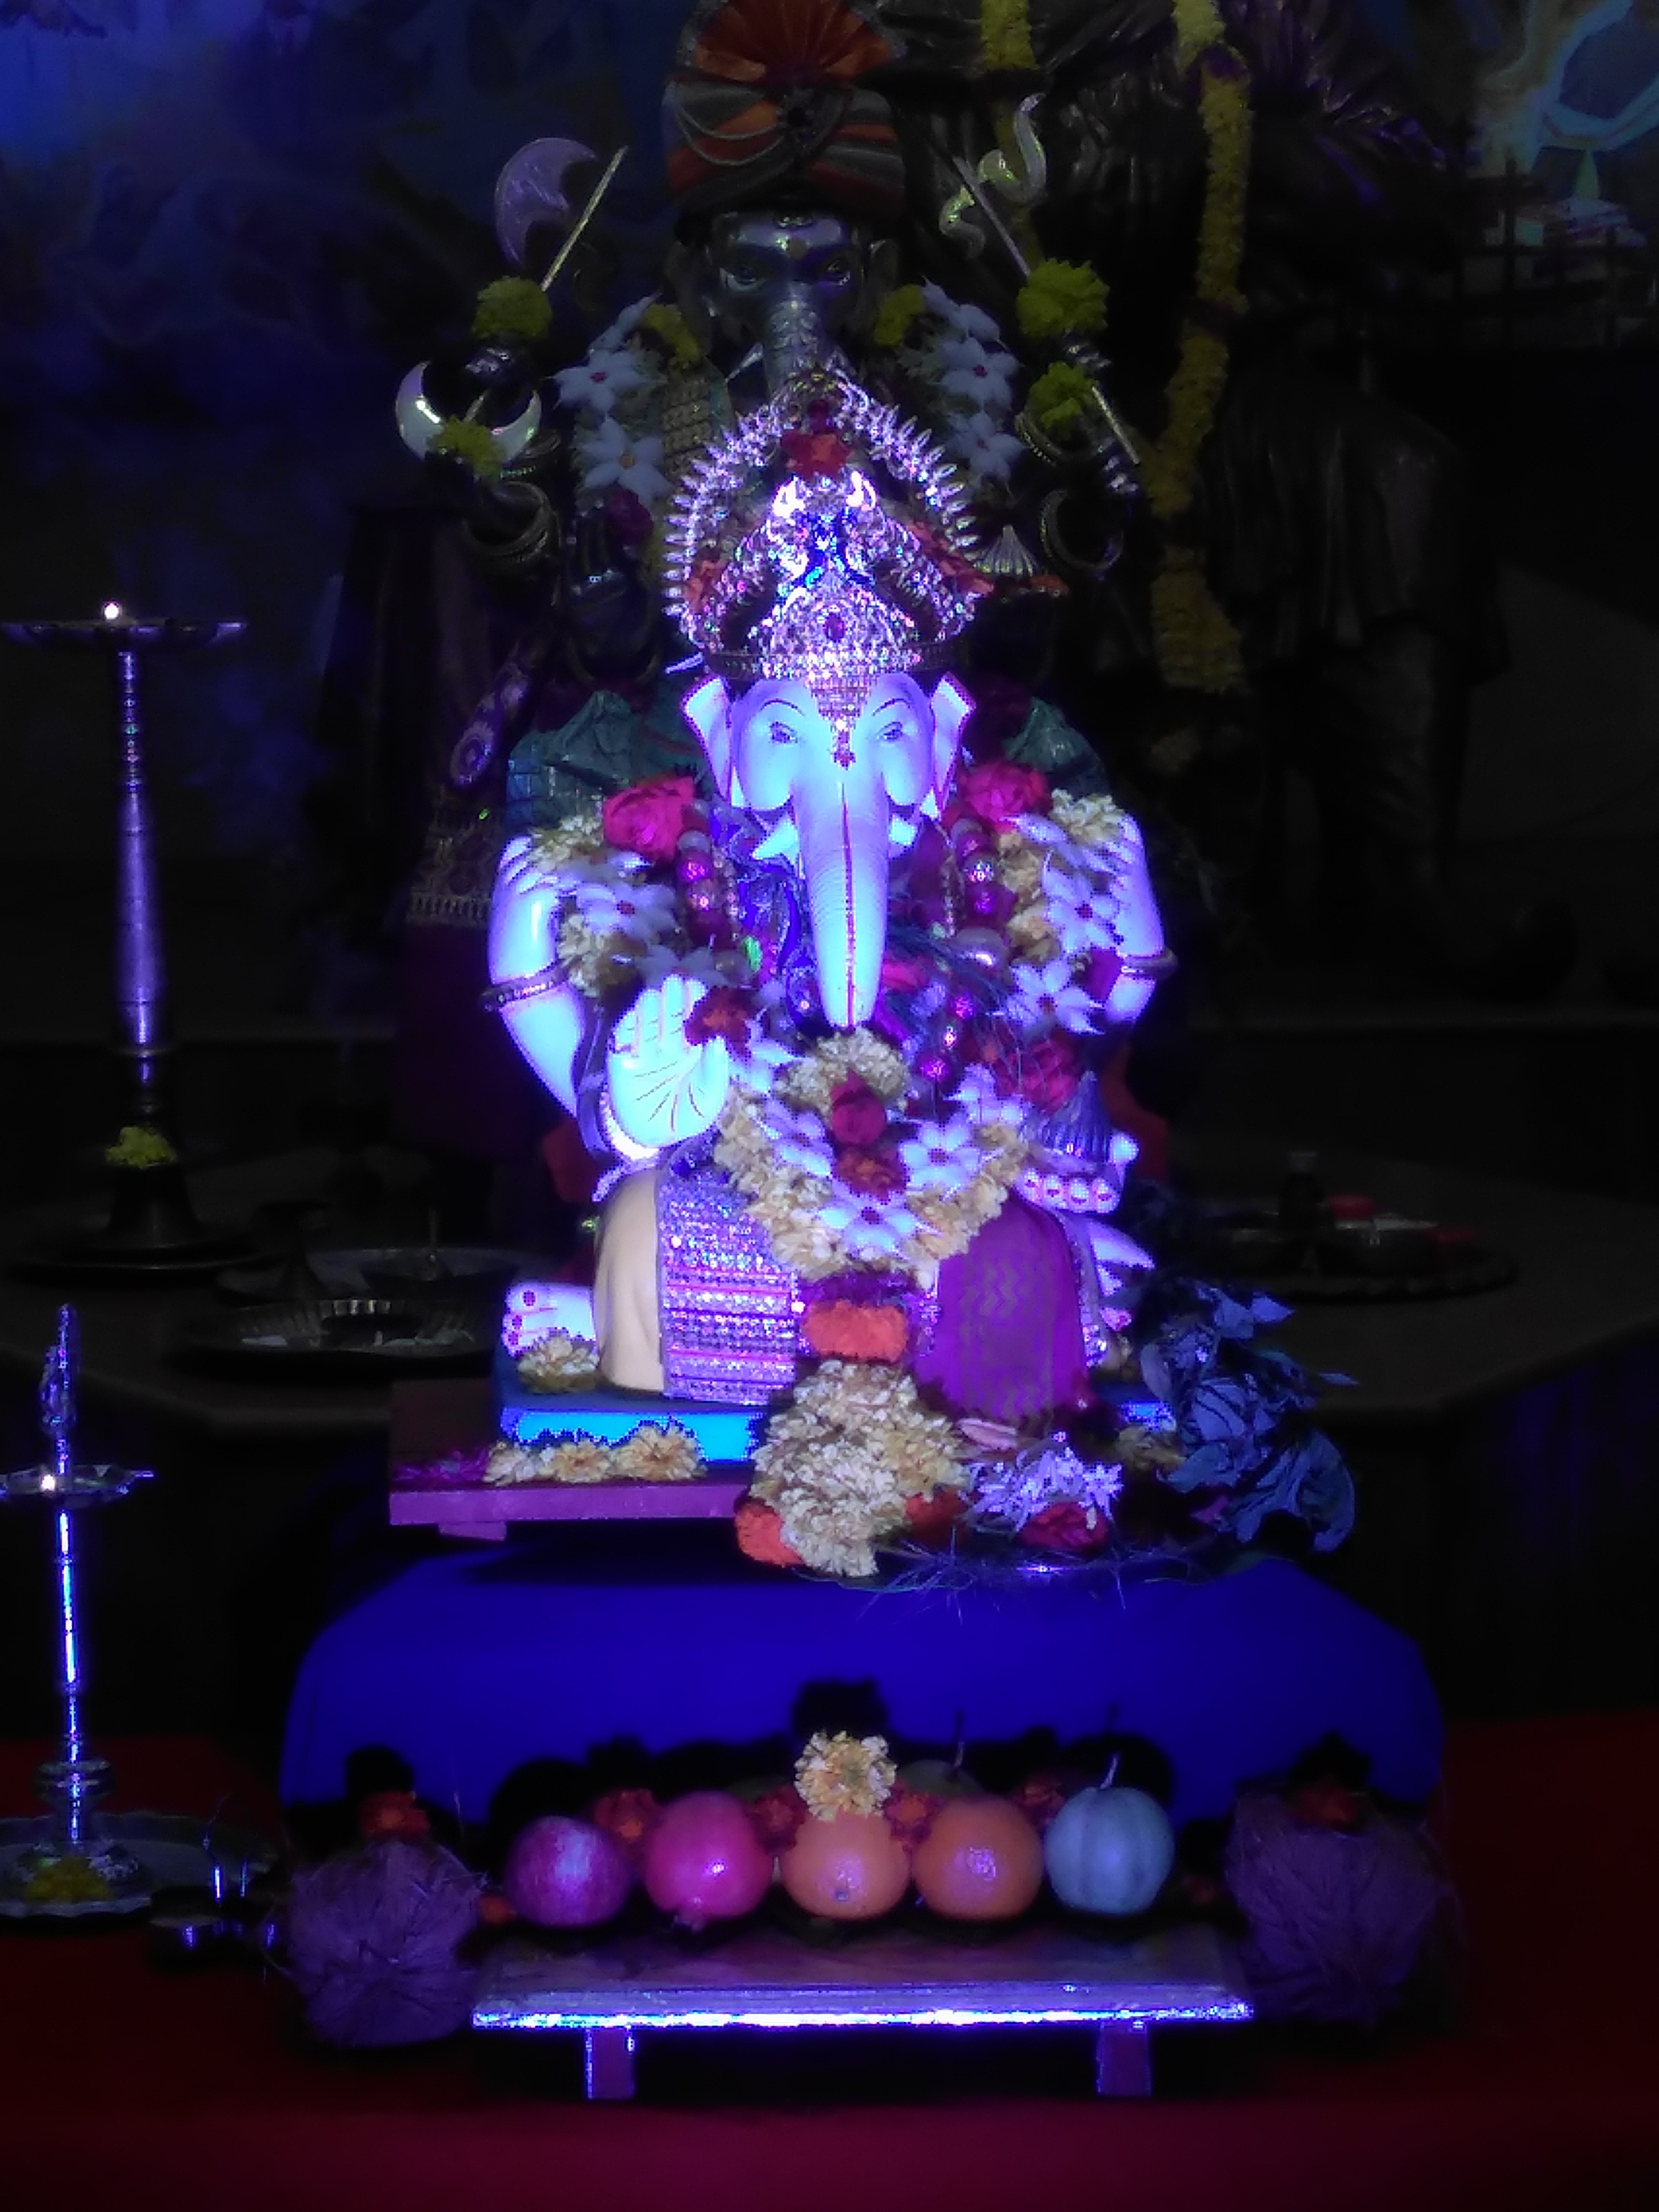
flower, purple, blue, festival, india, god, pune, ganesh, ganpati, kesarivada, hindu god, lord ganesh